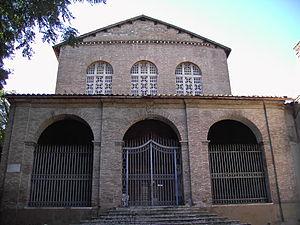
La basilique Santa Balbina all'Aventino de Rome est un lieu de culte catholique d'origine paléochrétienne, située sur le « petit Aventin » dans le rione de San Saba, au bout de la rue du même nom ; cependant, l'accès moderne se fait depuis la via Baccelli, qui la sépare des thermes de Caracalla.
D'après Kirsh, le titre cardinalice qui apparaît comme sous le nom de Sainte-Balbine lors du synode de 595 serait le même désigné Tigridæ durant celui de 499. Selon Cristophori, le titre de Tigridæ fut supprimé par le pape Grégoire Iᵉʳ et remplacé par celui de Saint-Sixte aux alentours de l'an 600. Sur la base du catalogue de Pietro Mallio, compilé sous le pontificat d'Alexandre III, le titre dépendait de la basilique Saint-Paul-hors-les-Murs et ses prêtres célébraient la messe à tour de rôle. L'église à laquelle se rattache le titre cardinalice est très ancienne, remontant, probablement, au IVᵉ siècle ; elle fut bâtie sur la maison du consul Lucio Fabio Cilone.